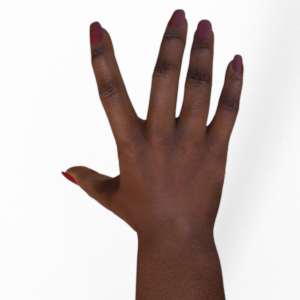
Label: paper